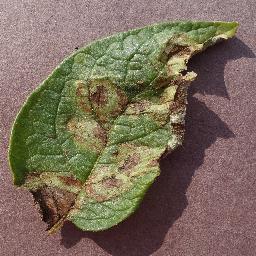
Label: Potato___Late_blight